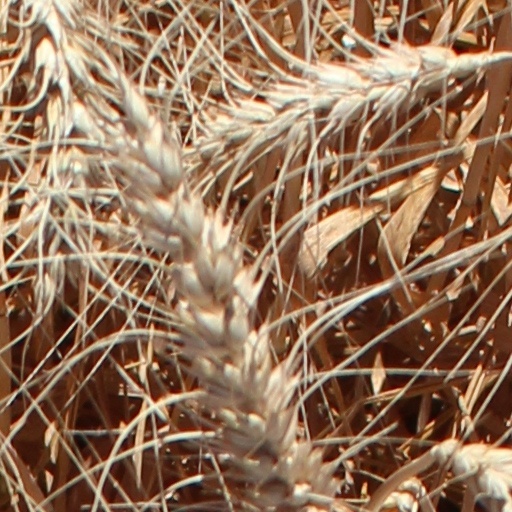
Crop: wheat